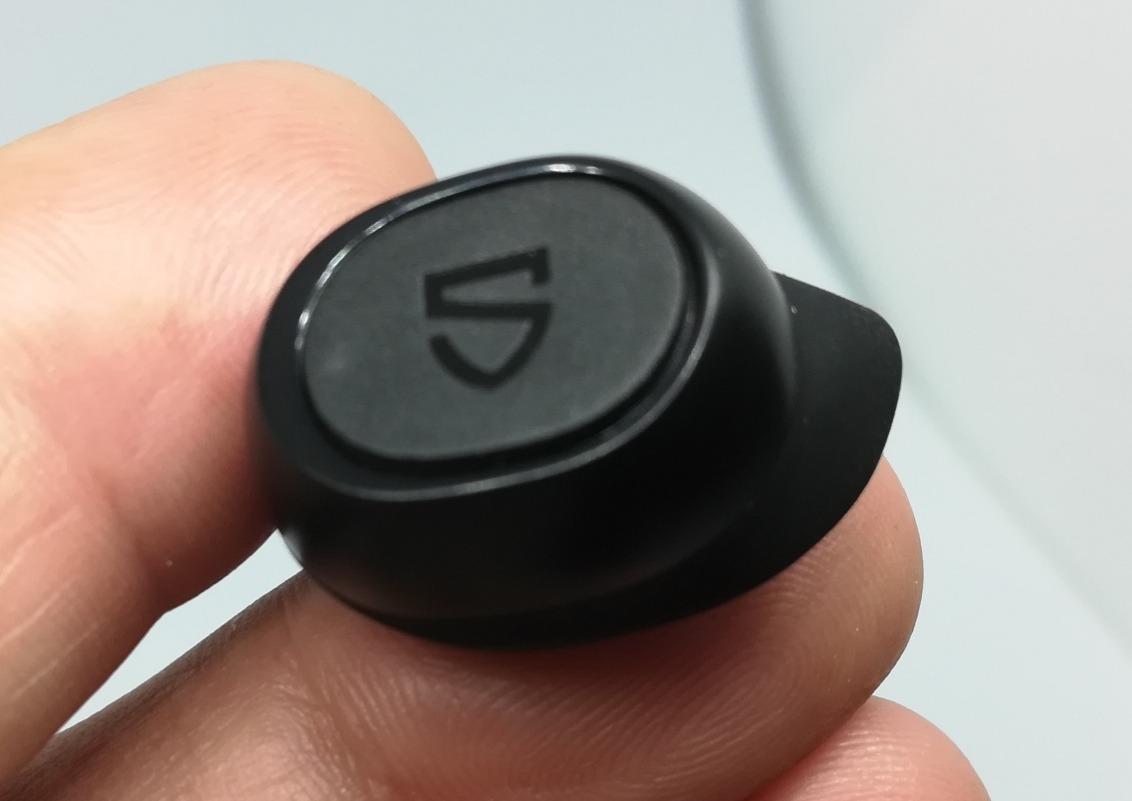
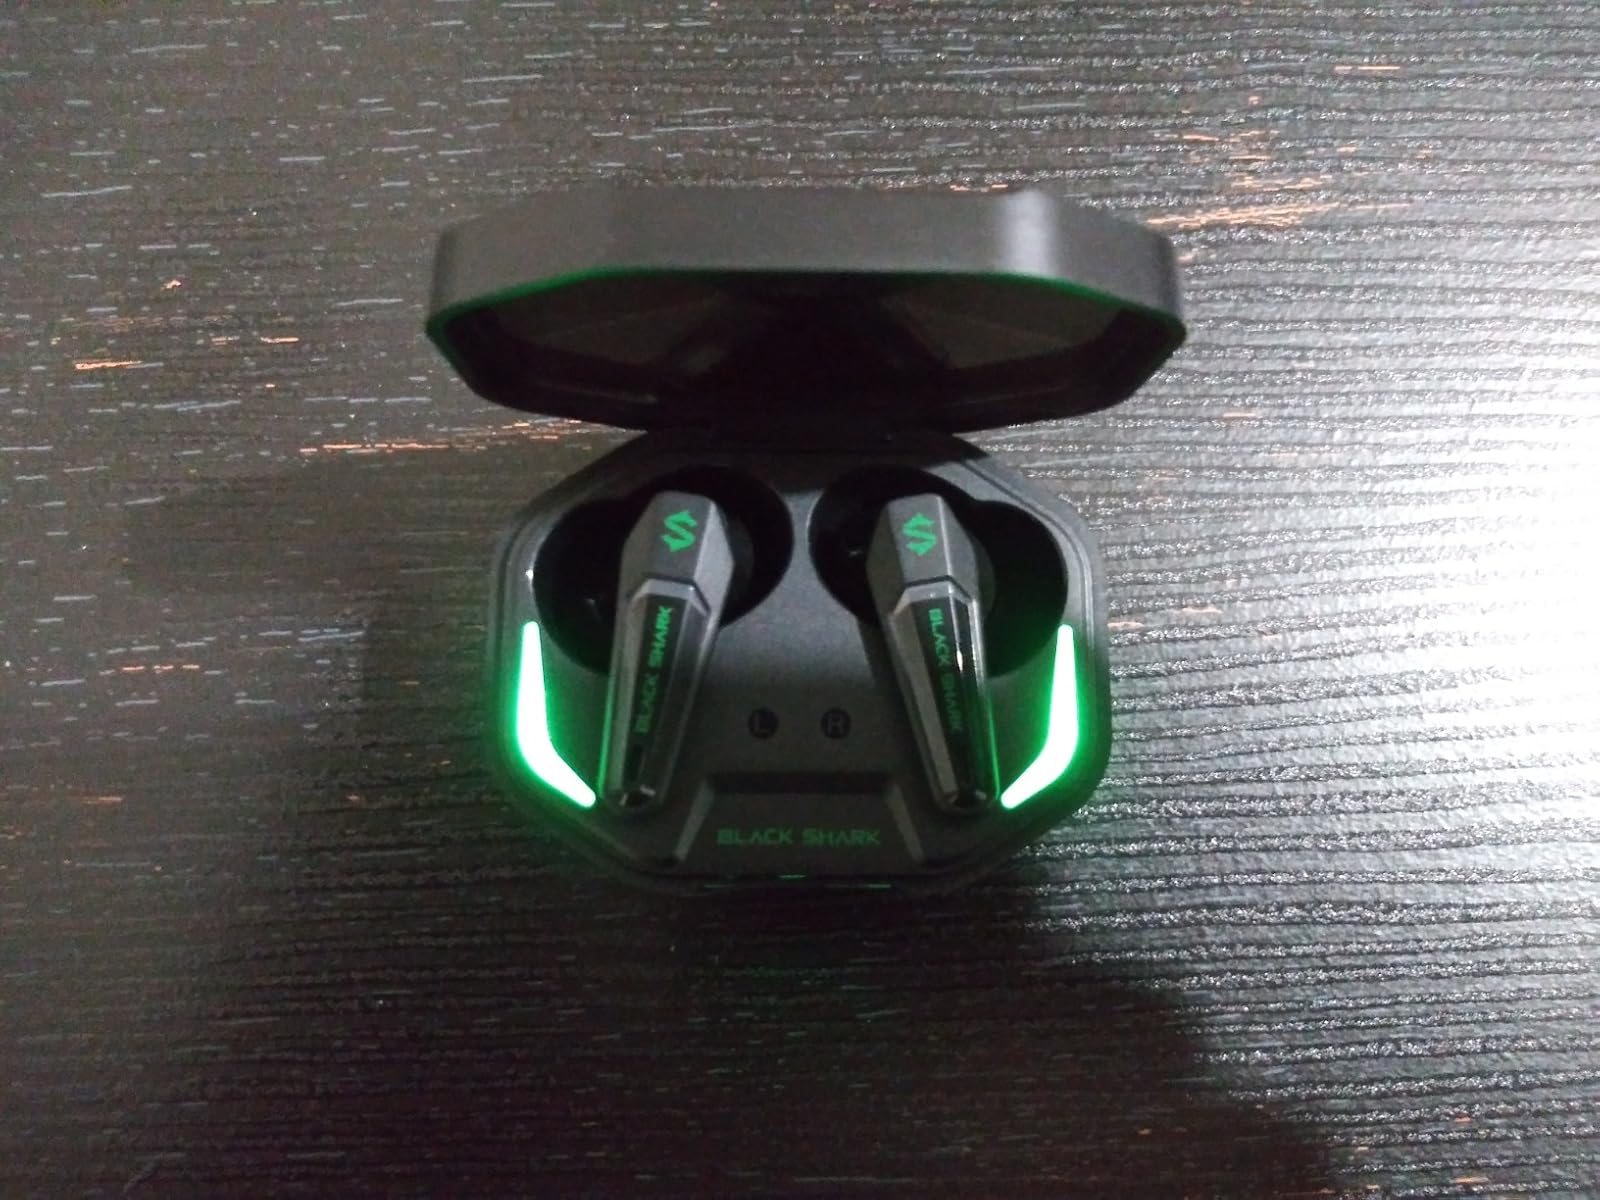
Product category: earbuds
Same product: no